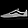
Label: Sneaker